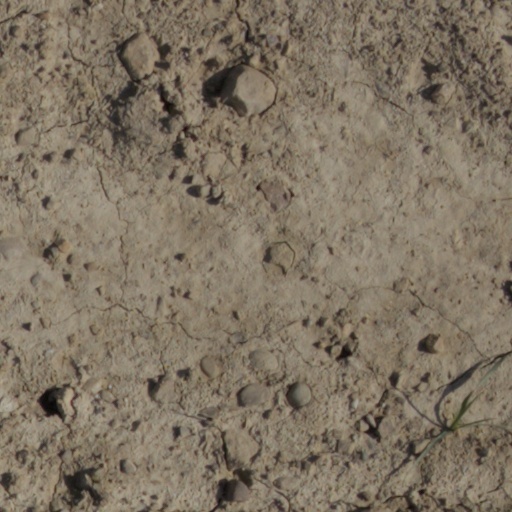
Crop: wheat